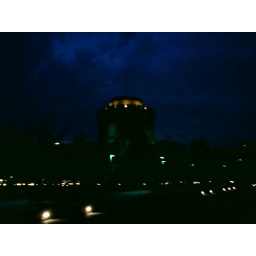
white tower in black